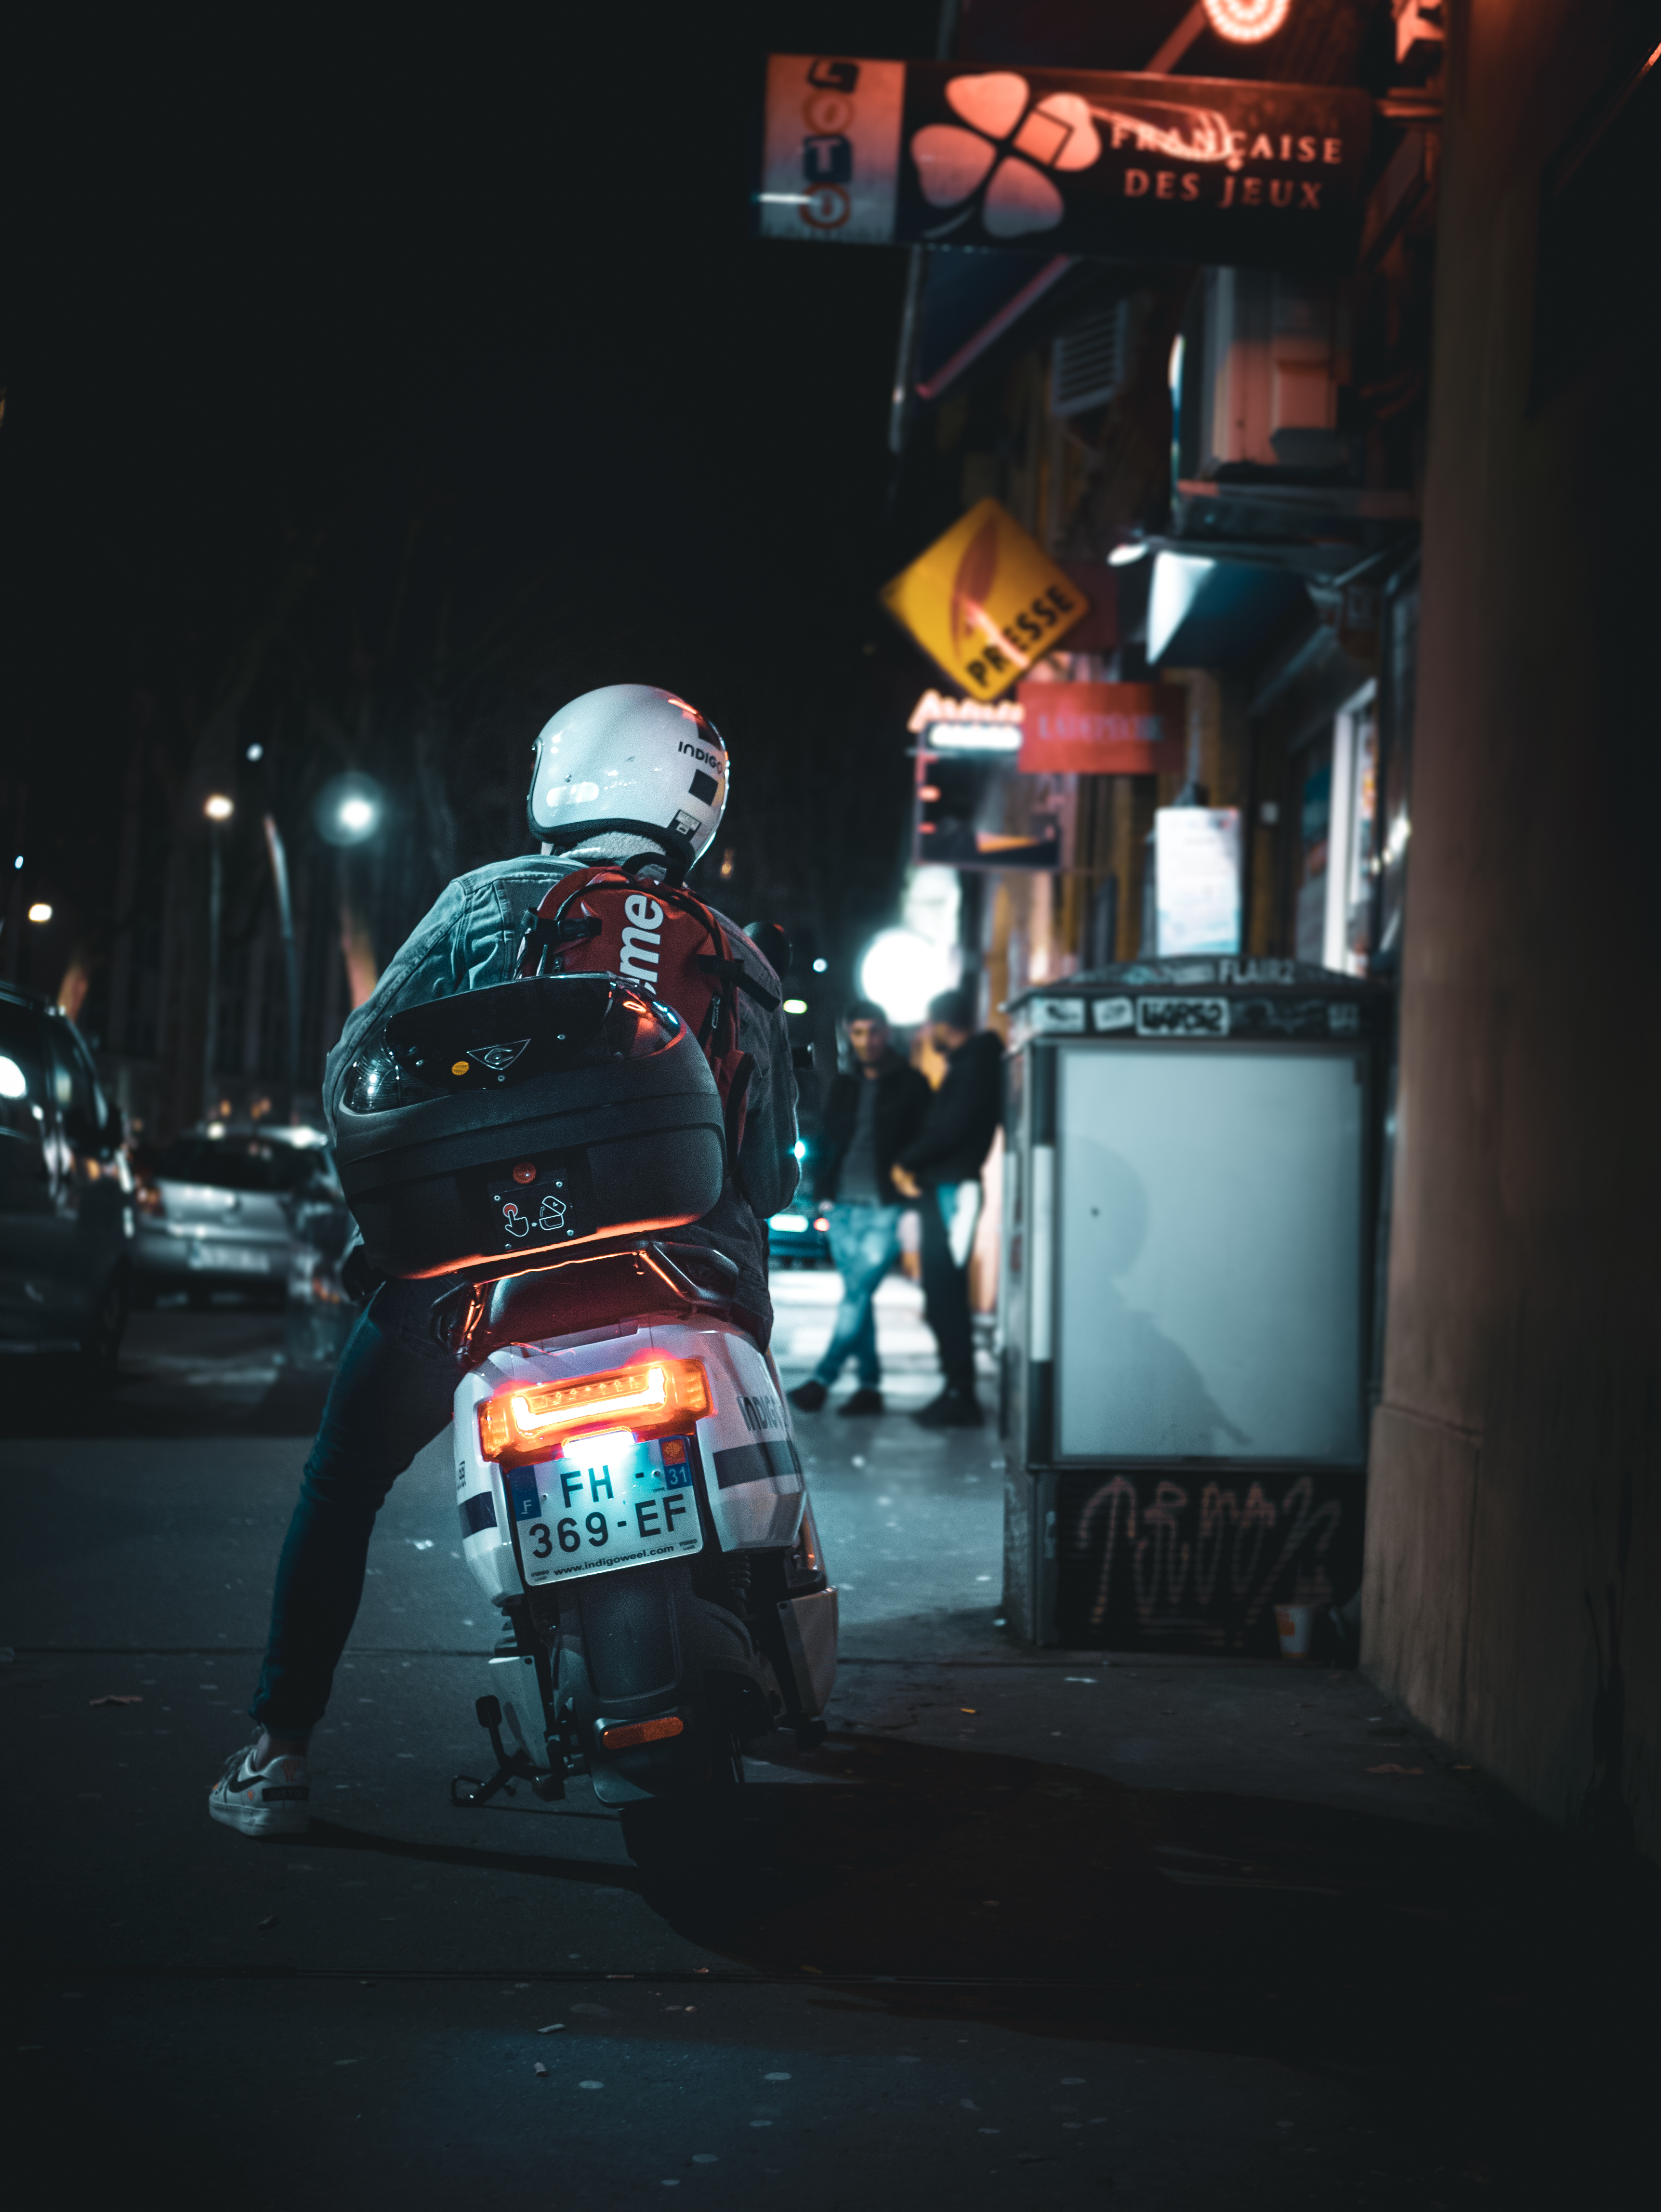
light, night, vehicle, automotive lighting, motorcycle, headlamp, street, town, mode of transport, scooter, road, urban area, lane, infrastructure, photography, helmet, traffic, city, darkness, car, midnight, asphalt